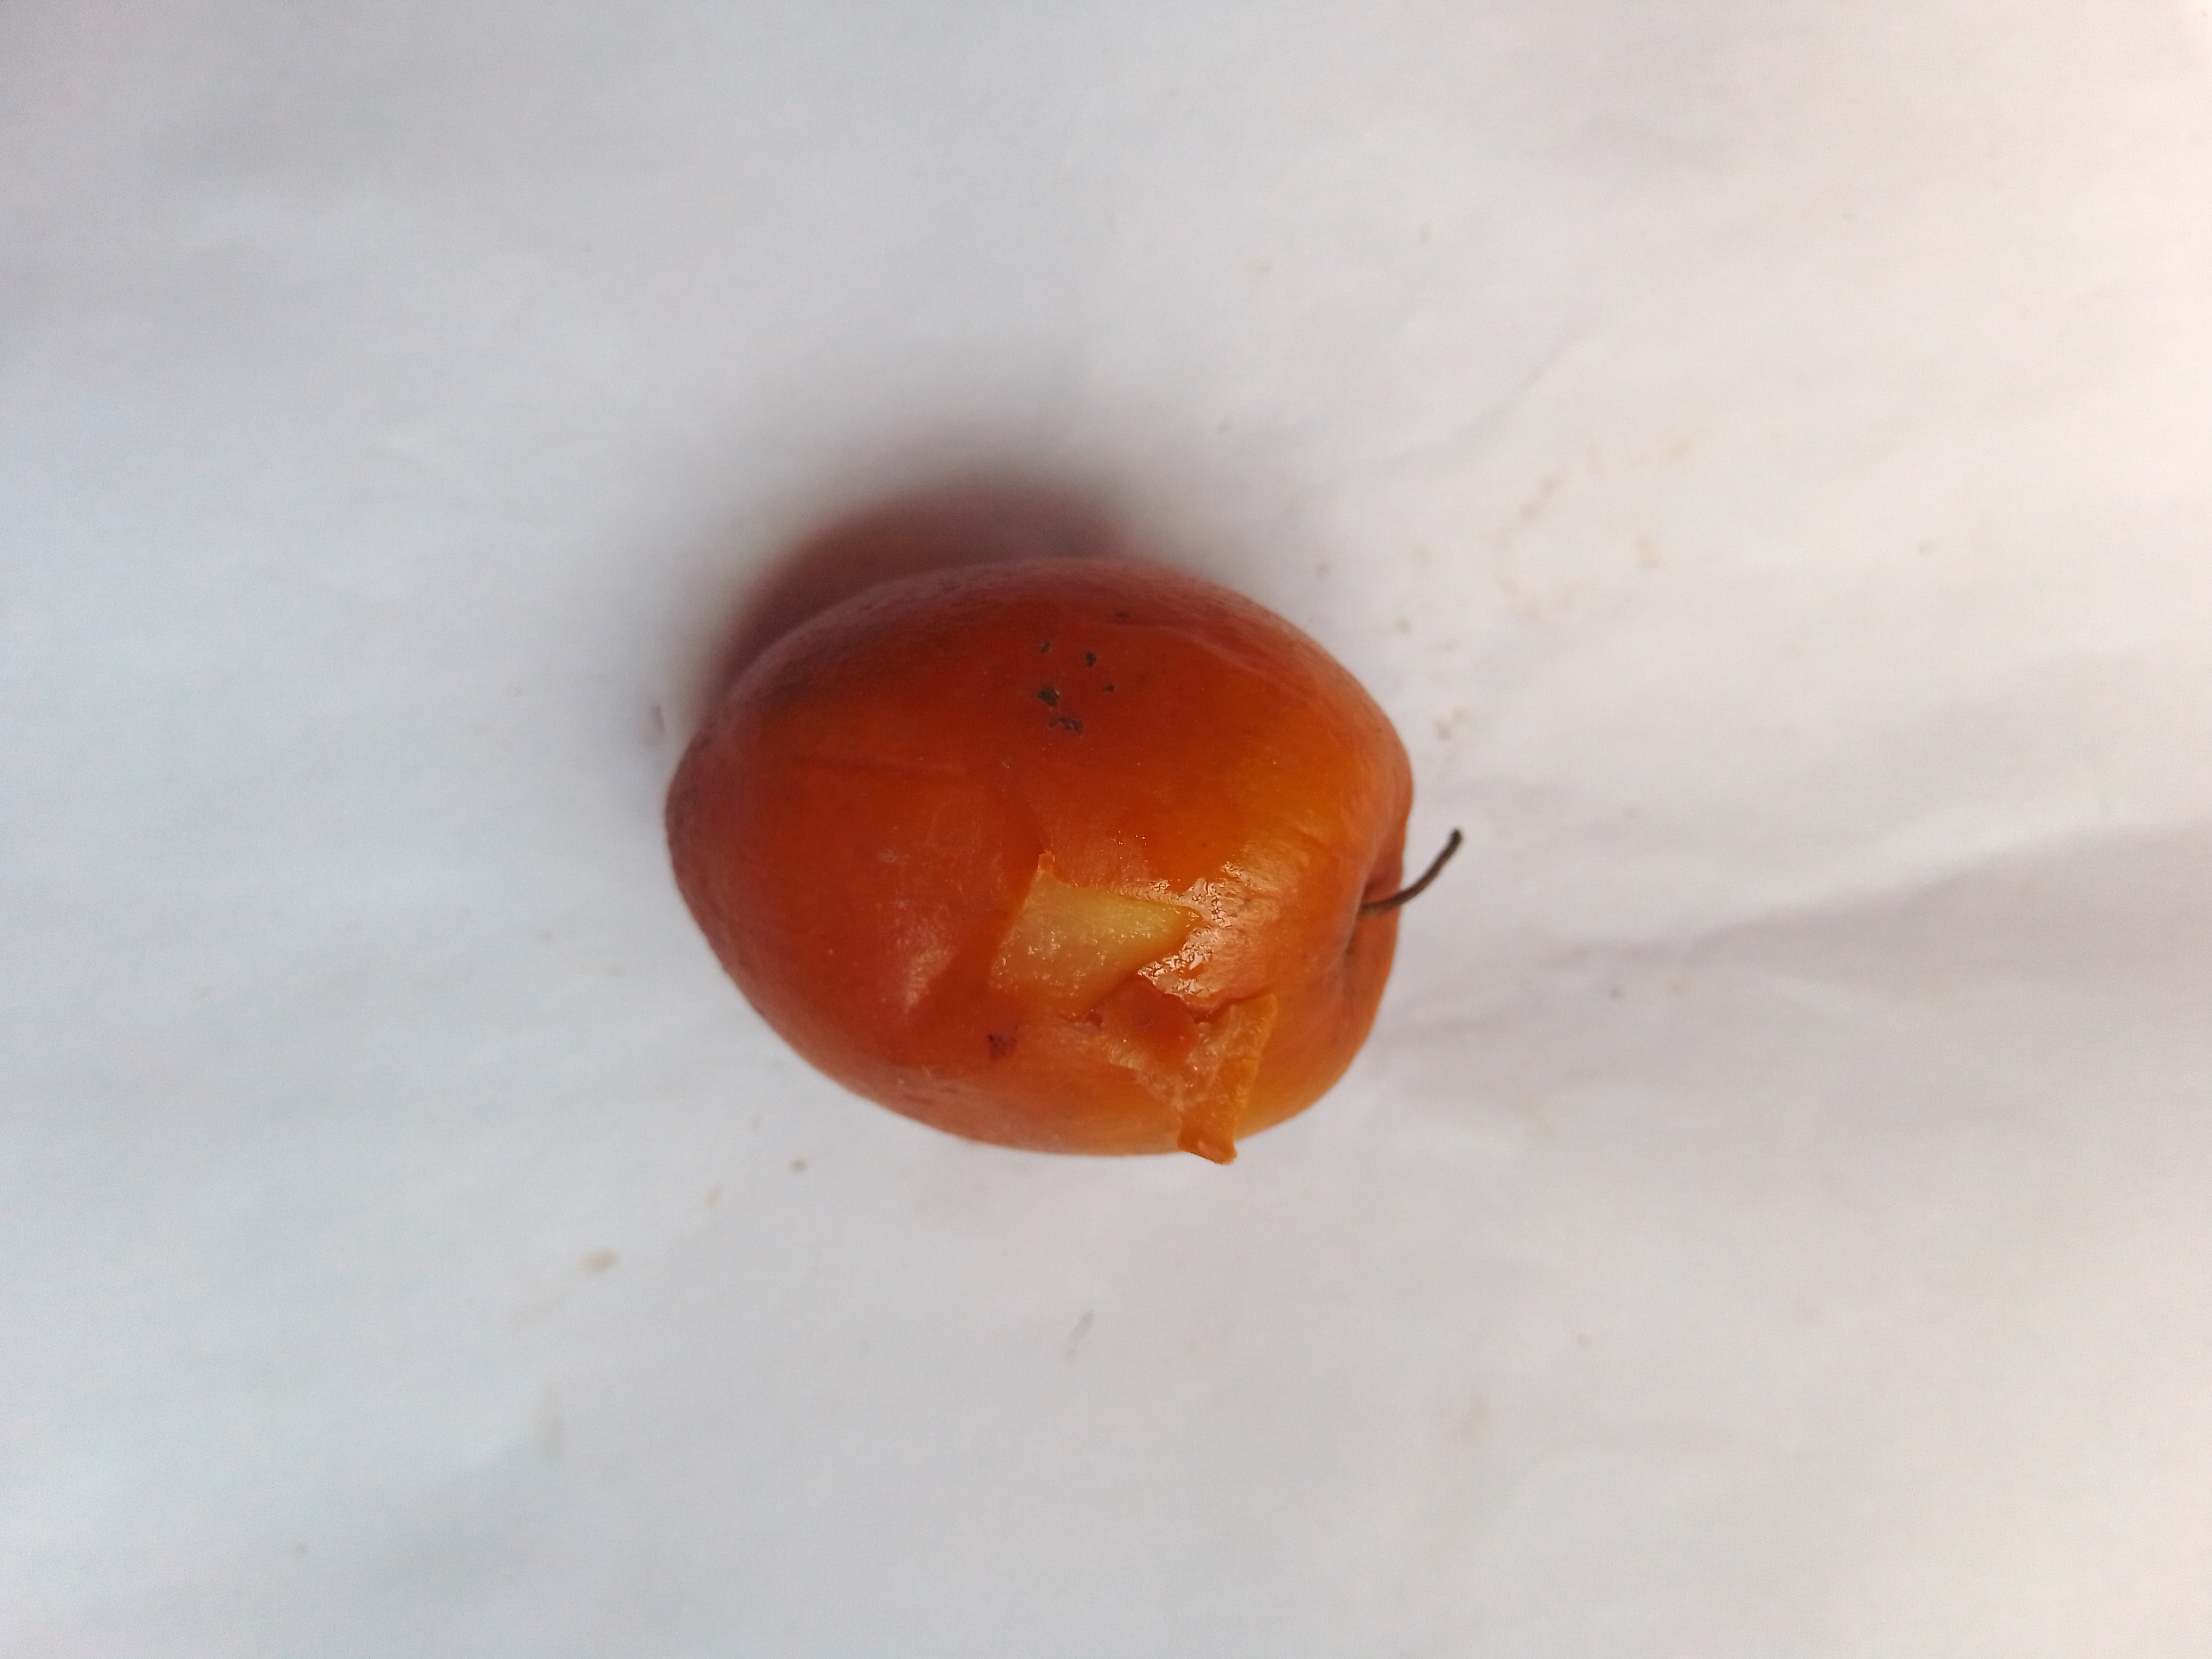
Fruit: jujube
Condition: rotten